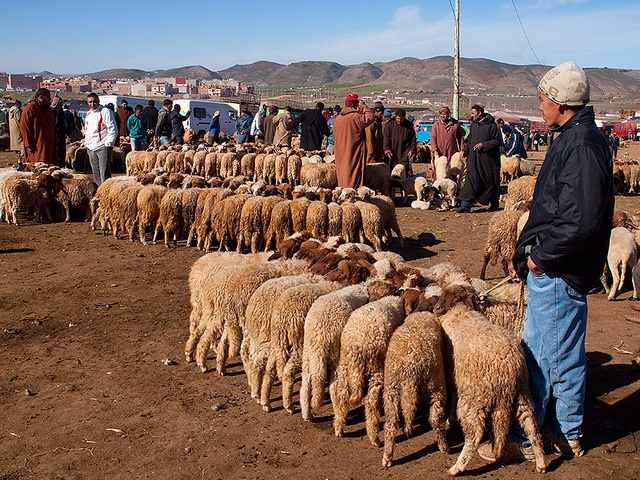
A field of sheep on a dirt lot around farmers.
People stand near a huge herd of sheep.
A bunch of sheep crowded in a circle
people standing around with a large herd of cattle
a herd of animals and people standing around